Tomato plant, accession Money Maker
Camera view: bottom (45 deg); turntable rotation: 300 degrees
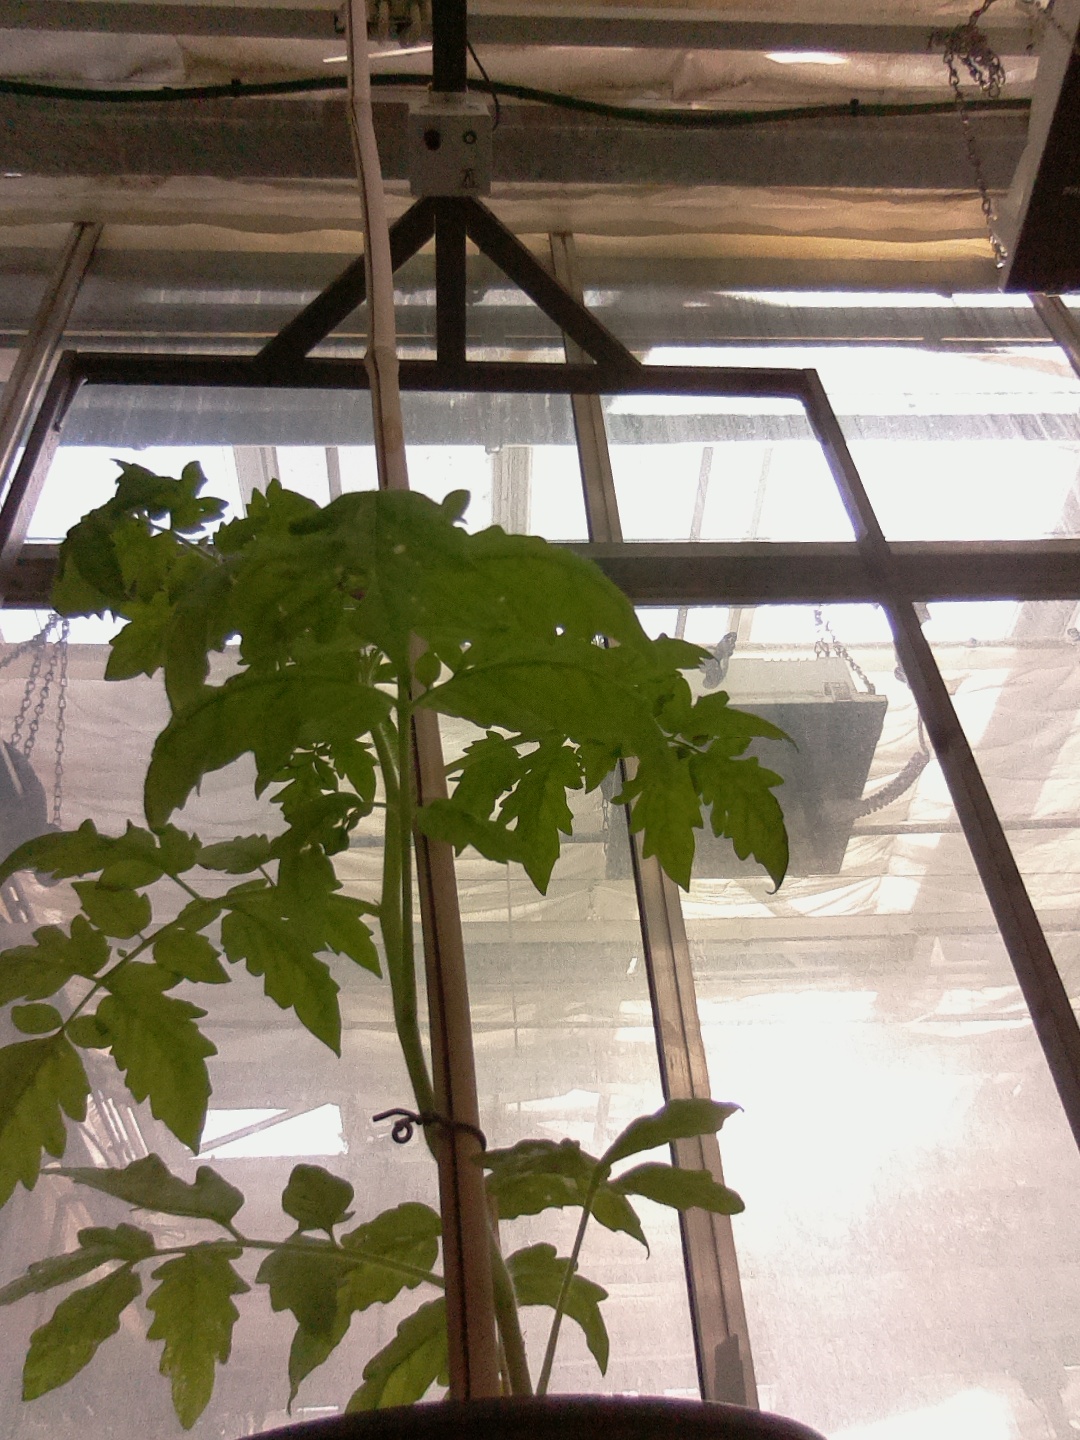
BBCH growth stage 14: 8 of true leaves visible